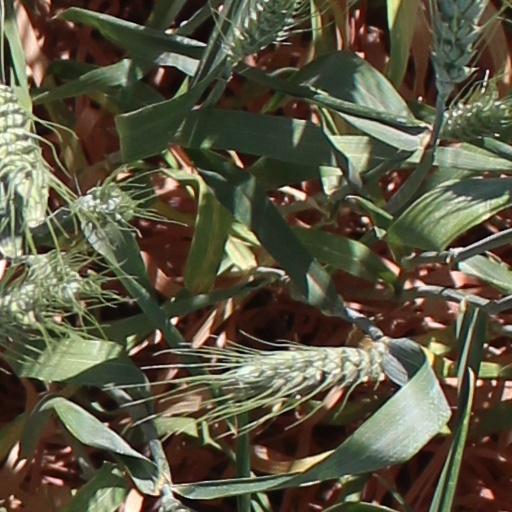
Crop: wheat